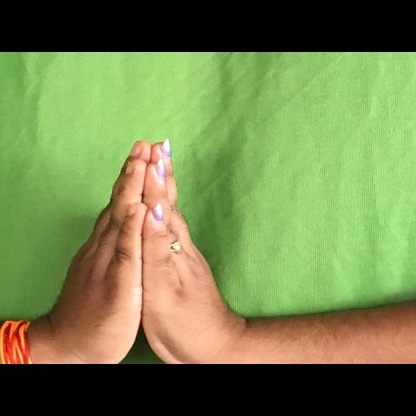
Mudra: Anjali